Cathedral of Learning

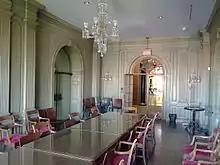
Humanities Center

The space served as the home of The Darlington Memorial Library from 1936 until its recent conversion to the Humanities Center. The library was entered through a memorial vestibule and consisted of a central room with eight alcoves. Among other notable furnishings, it contained a wrought iron entrance gate by Samuel Yellin. The library was given to the University of Pittsburgh by the daughters of William McCullough Darlington and Mary Carson Darlington. The initial gift of eleven thousand volumes was made in 1918 by Mary O'Hara Darlington and Edith Darlington Ammon. This was followed by Mary O'Hara Darlington's bequest in 1925 of the remainder of the family's library and much of the family estate. The Darlington family's tremendous interest in historical research was the force behind creating what was said to be the largest private library west of the Alleghenies. The library collection is particularly rich in material about the French and Indian War and the history of Western Pennsylvania and the Ohio Valley, as both William and Mary Darlington researched and published in these areas. While the collection's main focus is on American history and literature, other collection highlights include rare maps and atlases, works on ornithology and natural history, and early travel narratives. The Darlington's son, O'Hara Darlington, also amassed collections of Victorian literature sporting books and works of illustrators and caricaturists. The collection also has been enriched over the years by donations from other individuals and organizations, which especially have enhanced its content about the history of the Western Pennsylvania region.